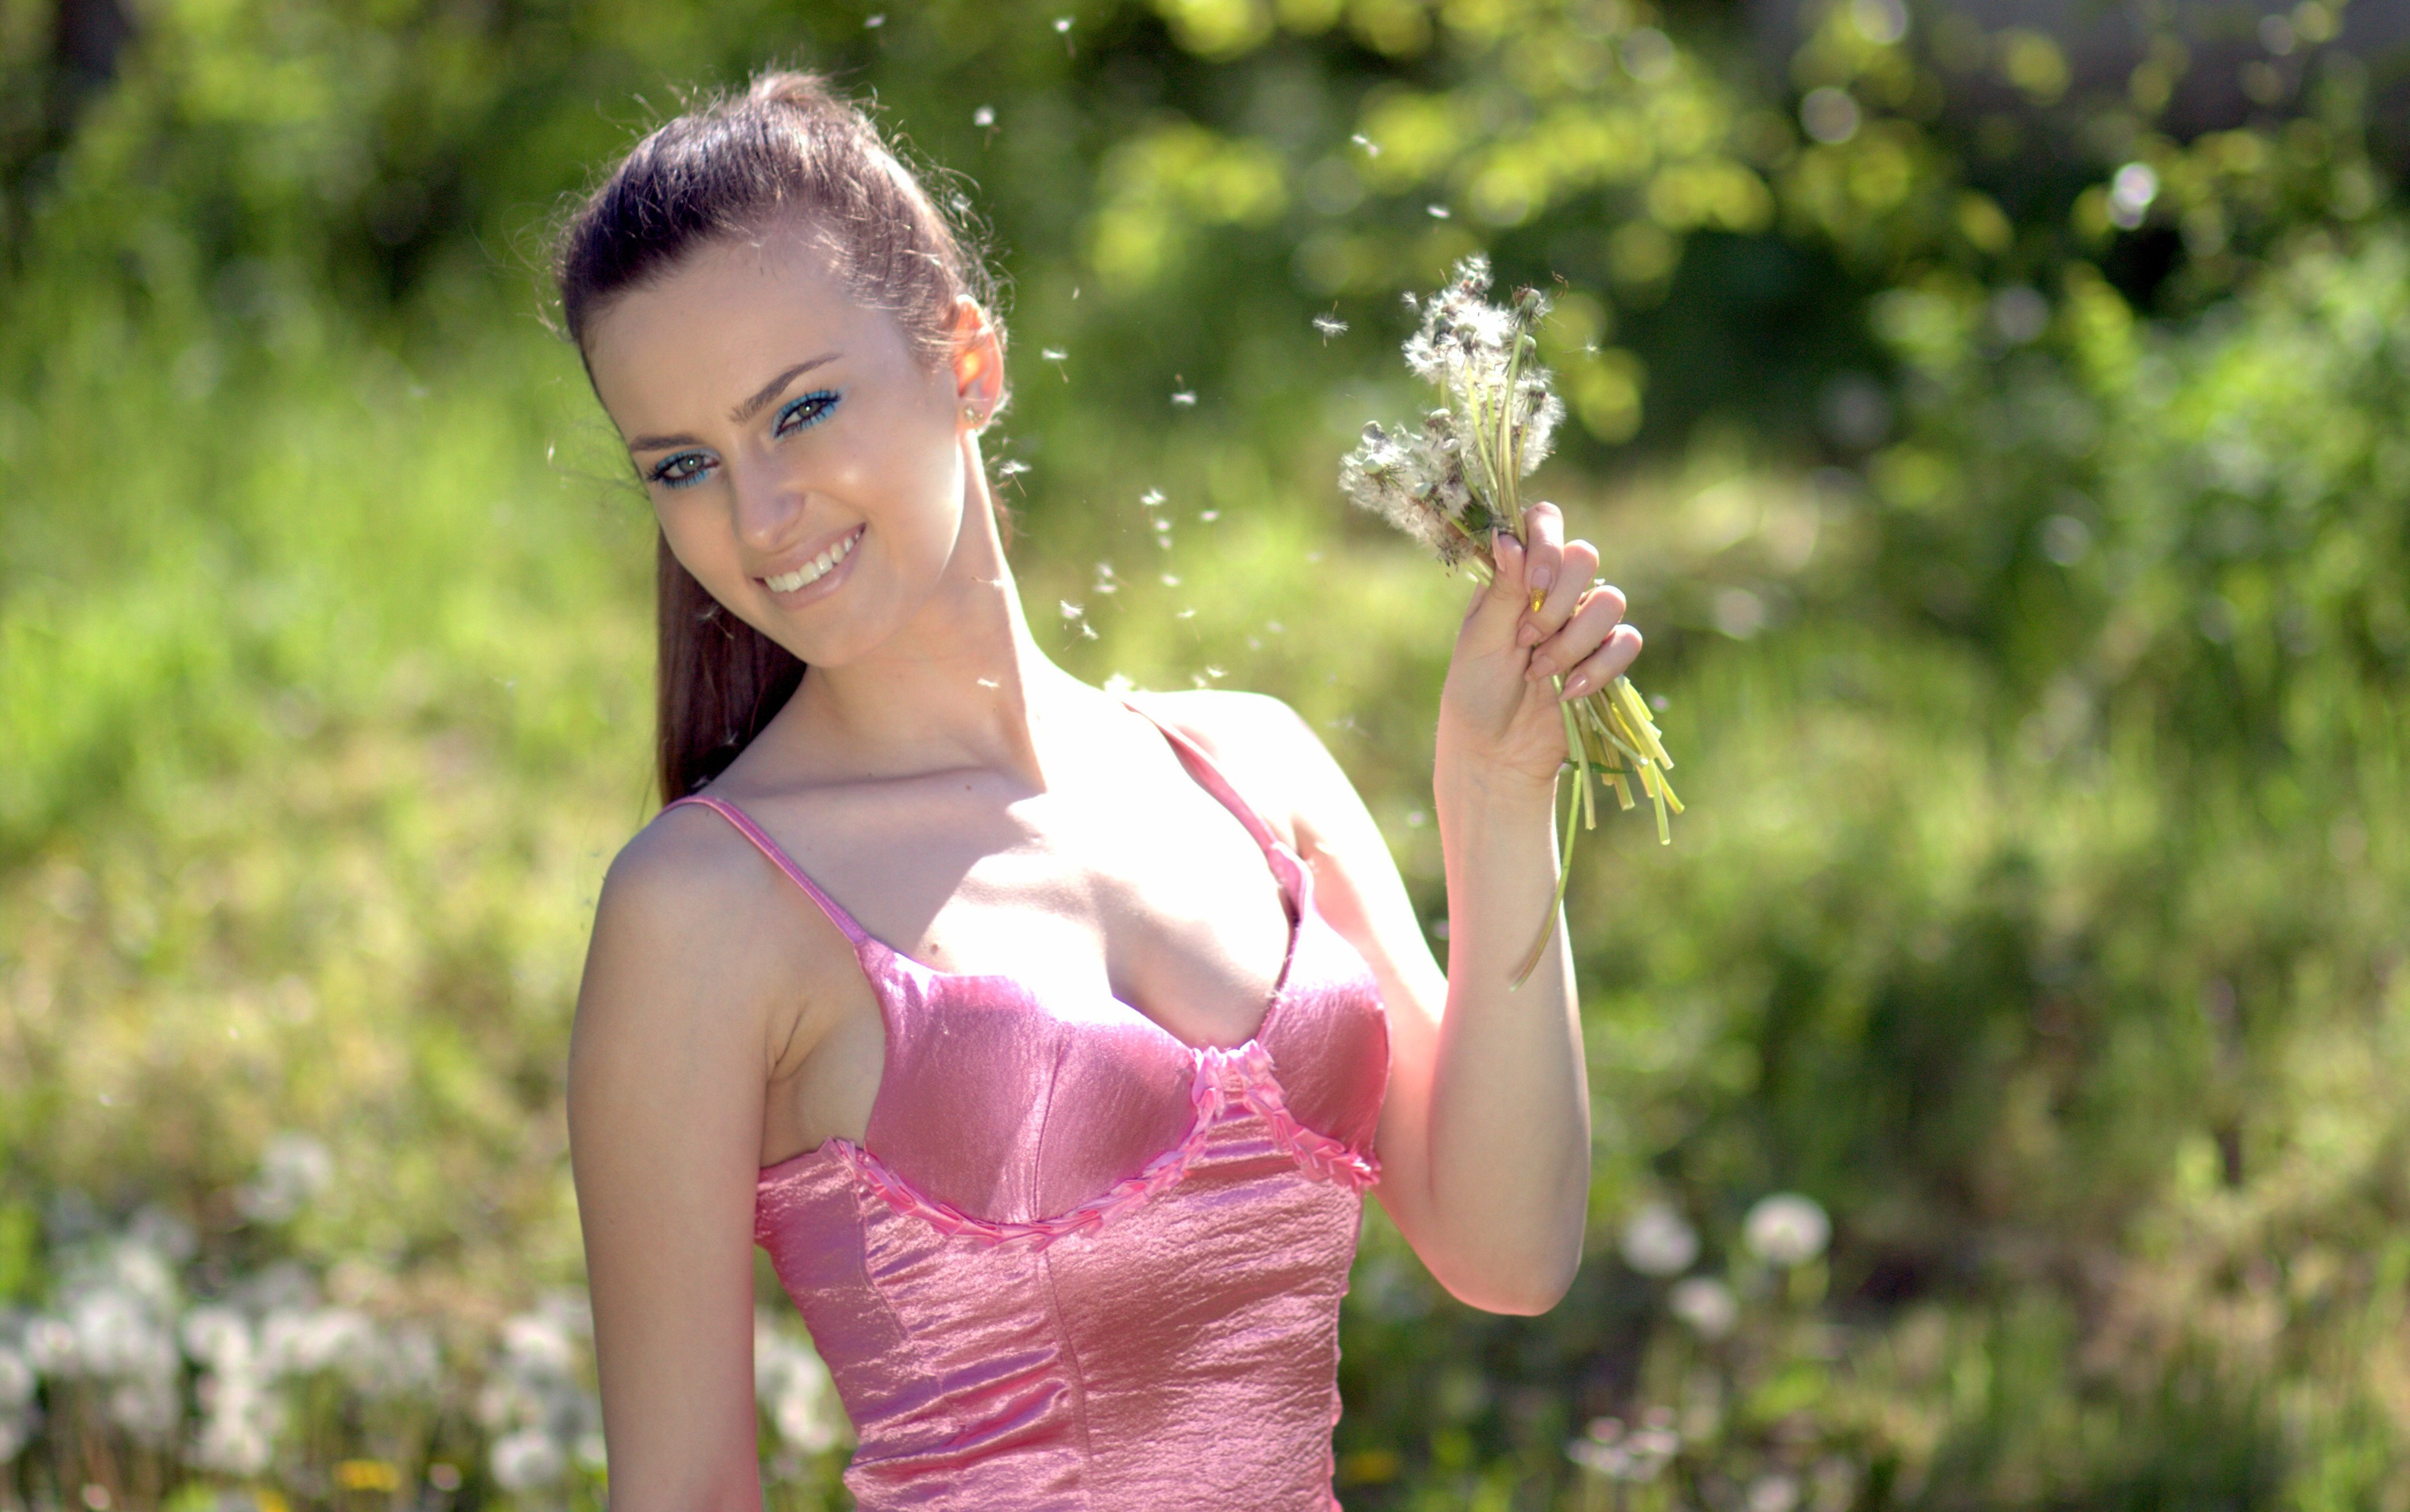
grass, person, girl, woman, photography, meadow, dandelion, sunlight, flower, portrait, model, spring, fashion, clothing, lady, pink, bride, dress, photograph, skin, beauty, supplies, photo shoot, portrait photography, art model